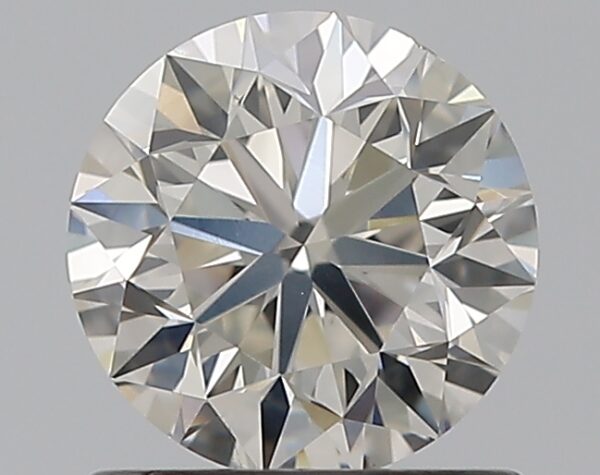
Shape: round
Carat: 0.9
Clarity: SI1
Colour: H
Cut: VG
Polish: EX
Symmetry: VG
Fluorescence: N
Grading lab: GIA
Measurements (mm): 6.01 x 6.07 x 3.89